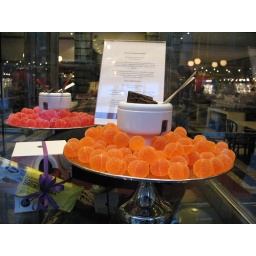
Marmalades in orange and red